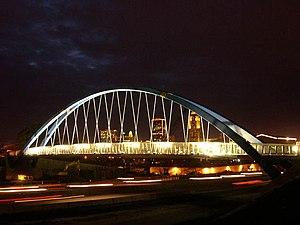
Des Moines, autrefois appelée Fort-des-Moines, est une ville américaine, capitale de l'État de l'Iowa, au confluent des rivières Raccoon et Des Moines. Au recensement de 2010, elle compte 203 433 habitants, 522 454 dans son agglomération dont 53 889 habitants pour la ville voisine de West Des Moines.